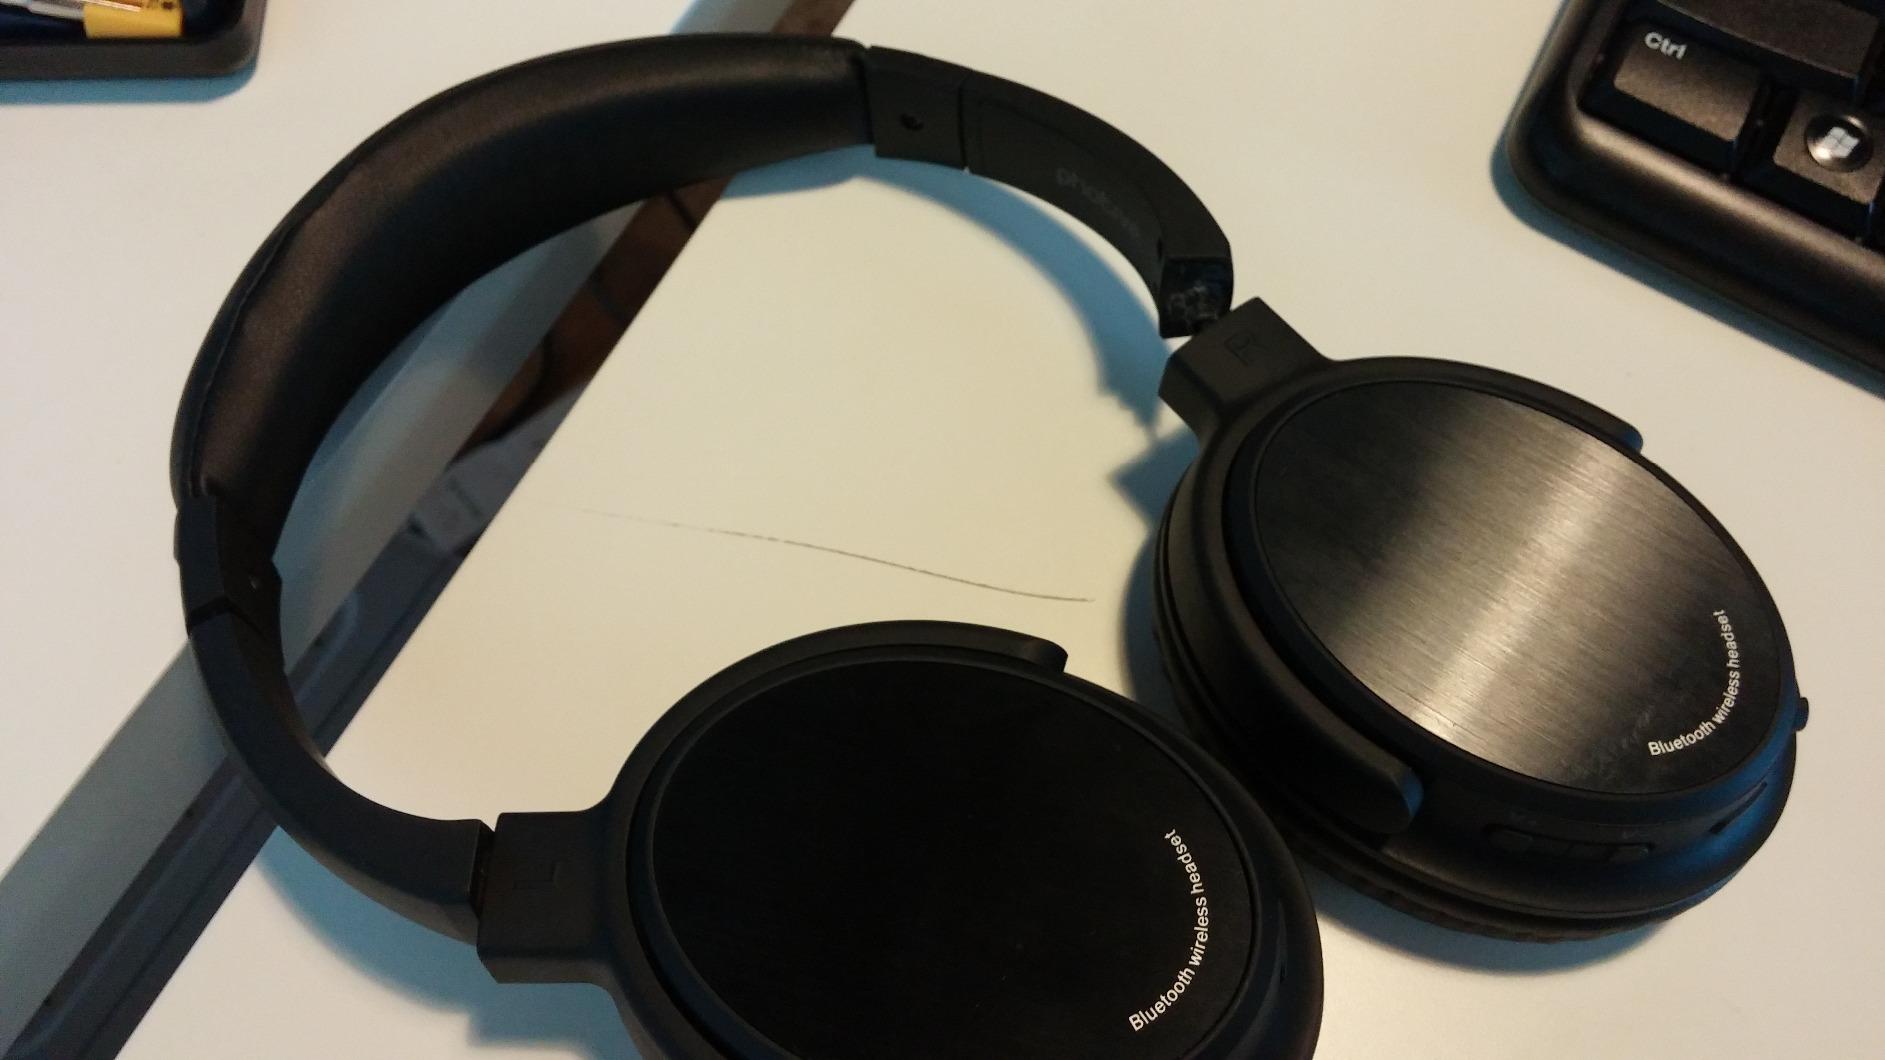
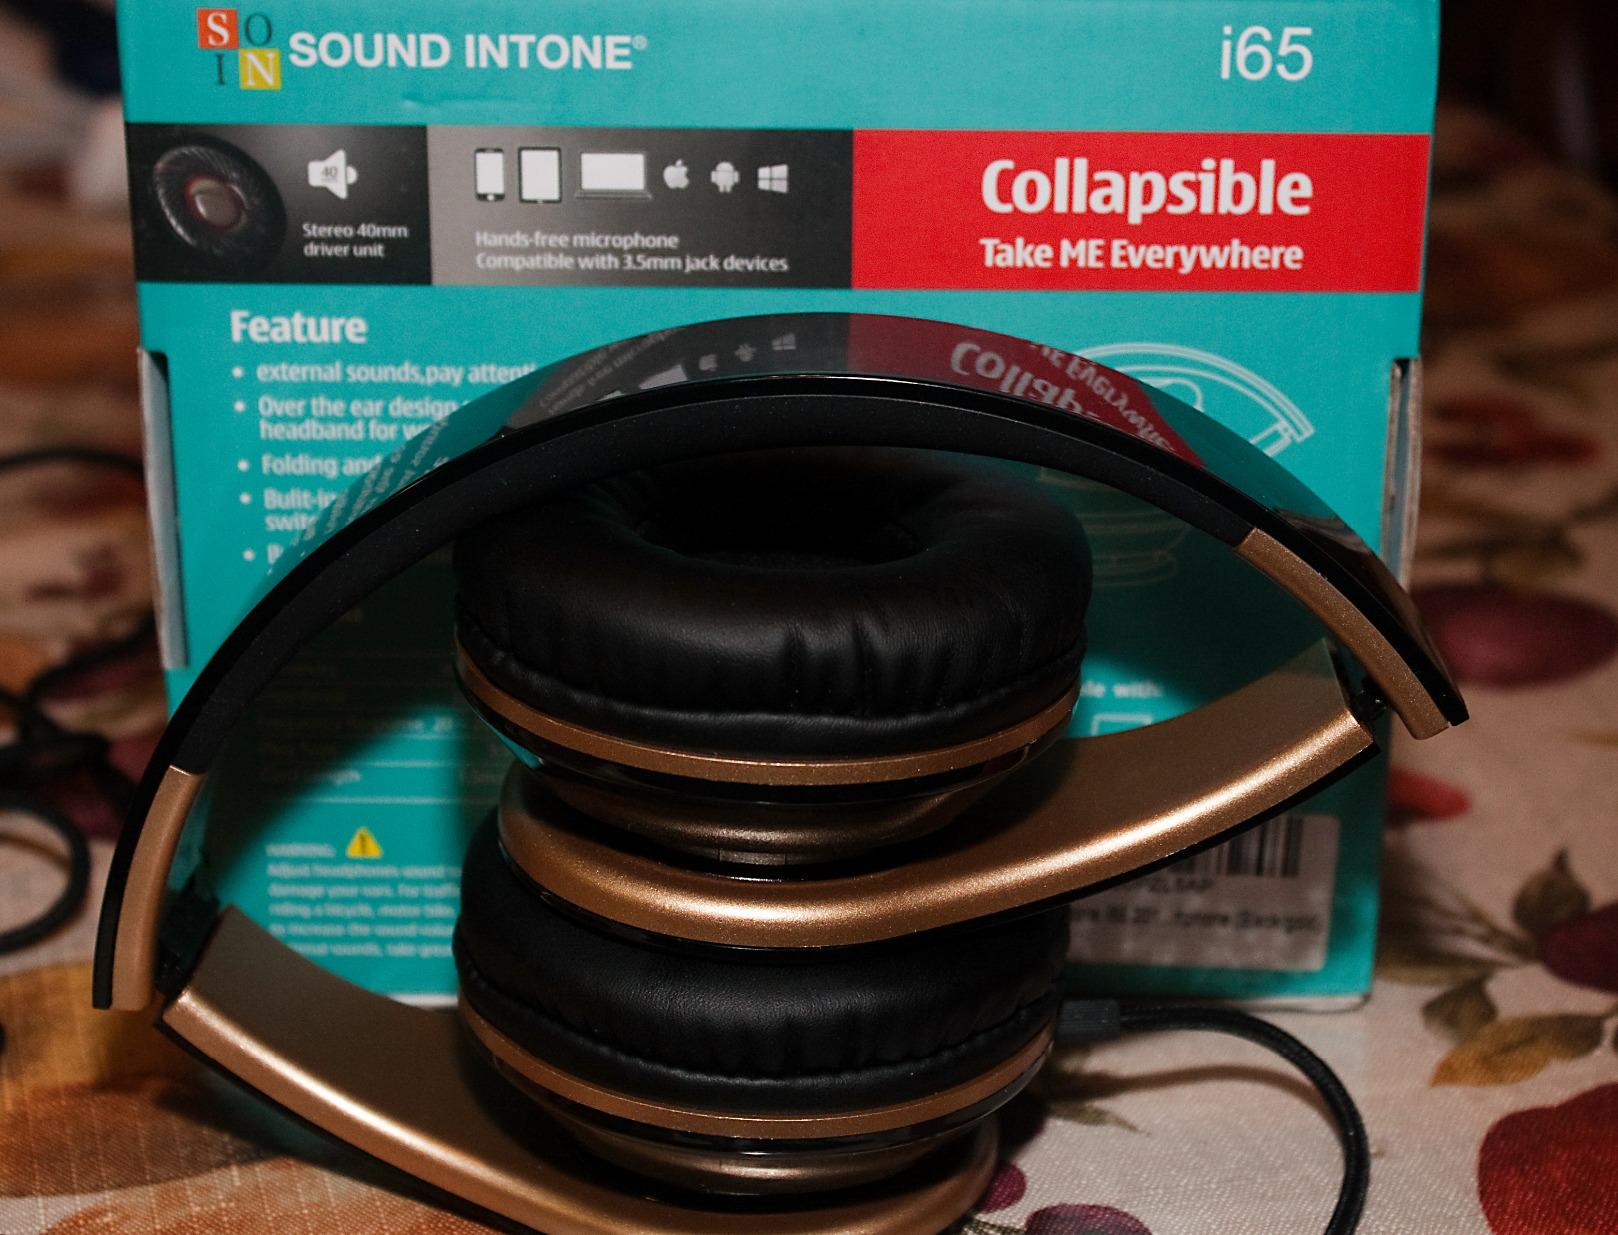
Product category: headphones
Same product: no